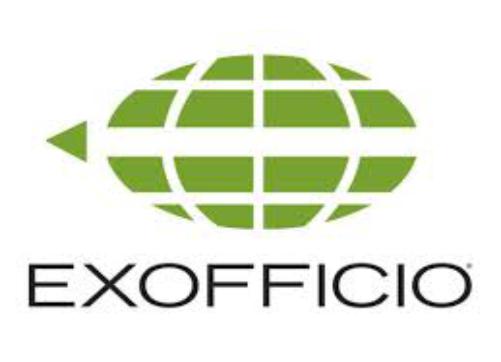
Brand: Exofficio
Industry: Clothes